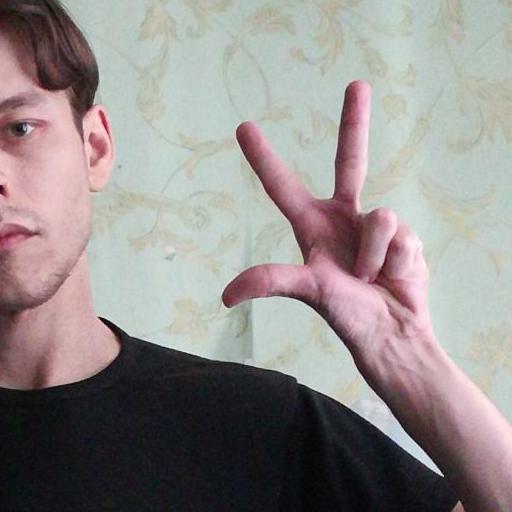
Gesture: three2